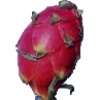
Label: Pitahaya Red 1